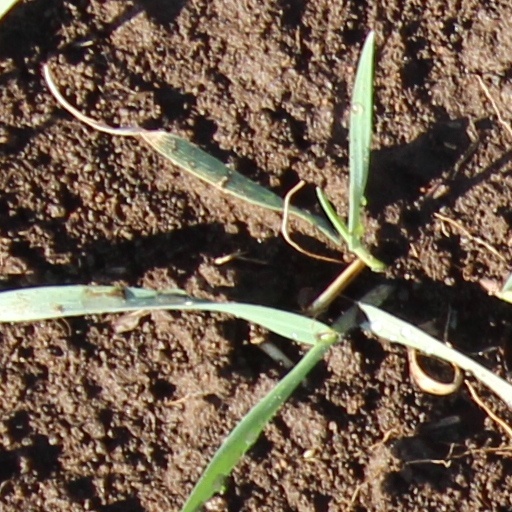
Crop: wheat